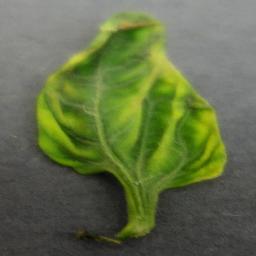
Label: Tomato___Tomato_Yellow_Leaf_Curl_Virus